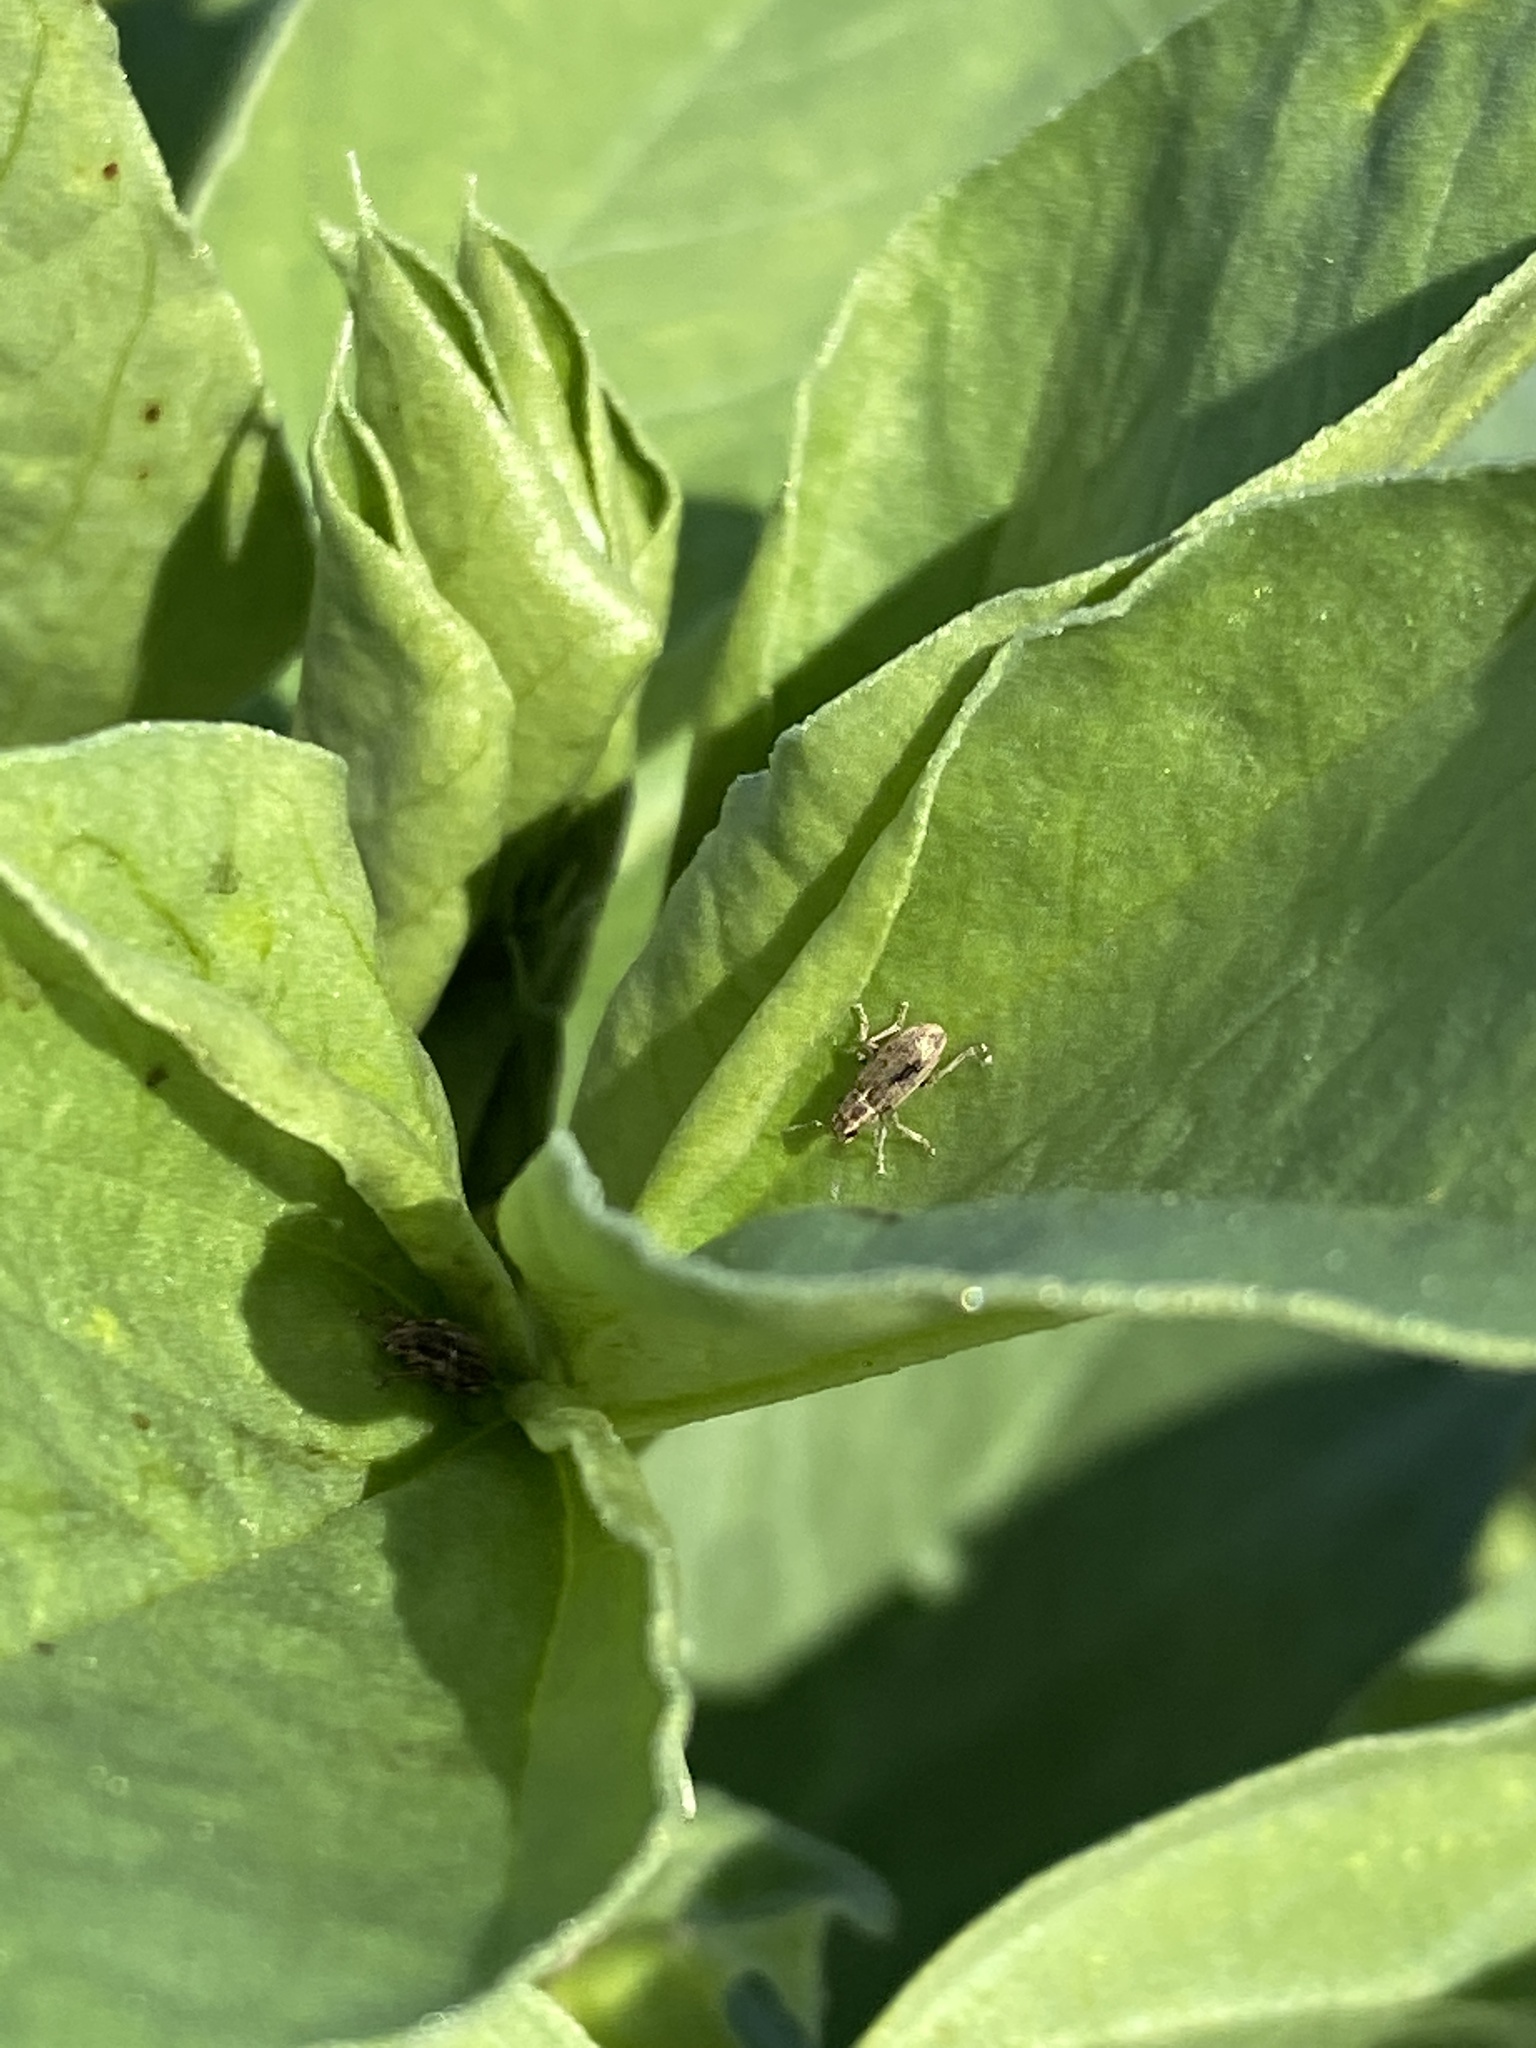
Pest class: pea_leaf_weevil